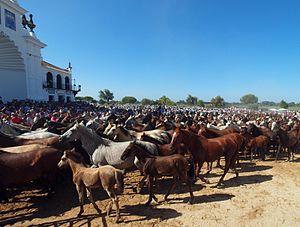
La Marismeña est une race de chevaux indigène des marais de la rivière Guadalquivir, en Espagne, auxquels elle doit son nom. Ce cheval ibérique est adapté à son rude biotope, avec ses sabots larges lui permettant de se déplacer facilement dans les marais. Ces chevaux sont plus particulièrement visibles pendant la Saca de las Yeguas, organisée à Almonte chaque 26 juin. Bien que la Marismeña reste une race rare, ses effectifs sont en croissance depuis les années 2000 et 2010.